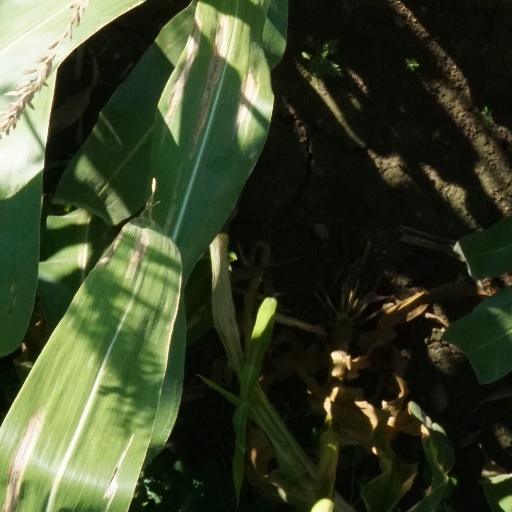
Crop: maize; corn